Musée de l'Histoire de France (Versailles)

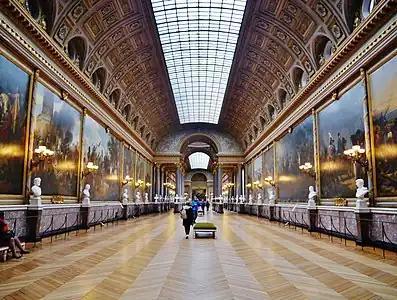
The "galerie des Batailles"

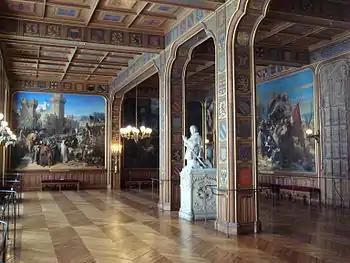
One of the "salles des Croisades"

The Musée de l'Histoire de France ("Museum of French History") is a museum that was created by King Louis Philippe I in the Palace of Versailles and opened in 1837. At the time, it represented an ambitious project of national reconciliation between the hitherto competing narratives of the French monarchy and the French Revolution, to which Louis-Philippe devoted significant personal attention. Whereas it gradually faded in importance as a museum in the later 19th century, its lavish historicist decoration remains a major exemplar of the art of France's July Monarchy.